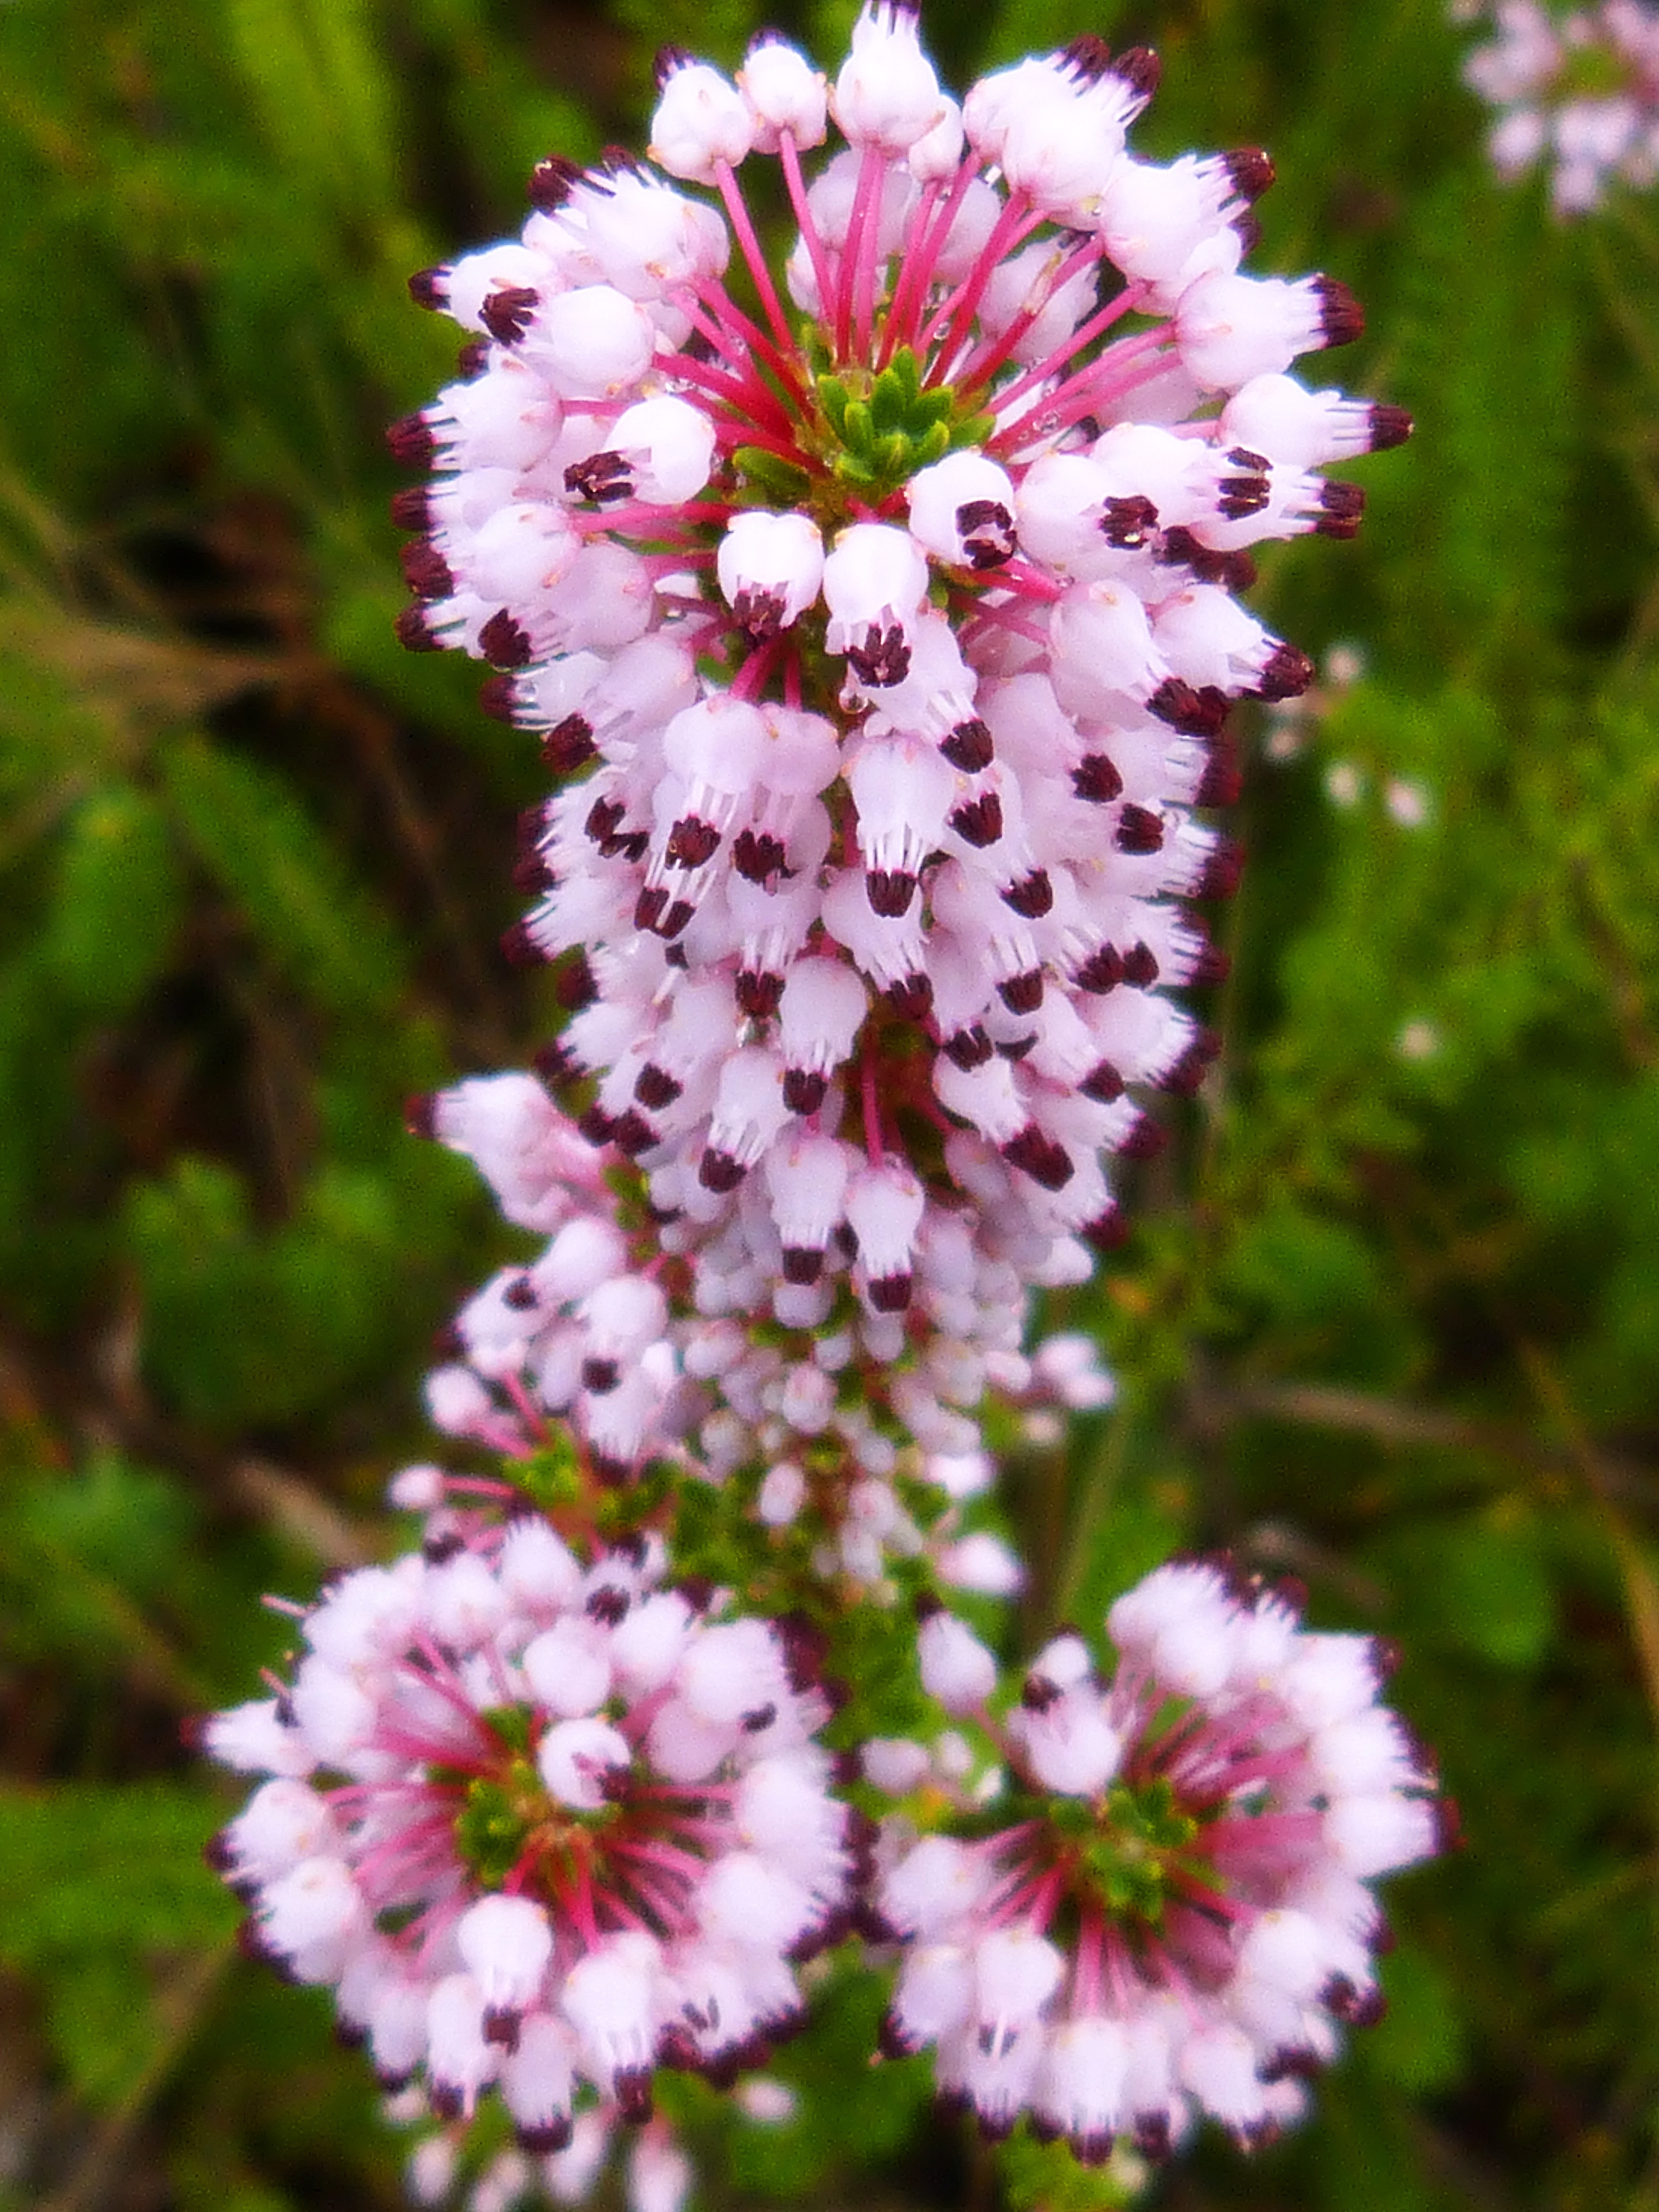
blossom, plant, meadow, flower, herb, produce, autumn, botany, pink, flora, wildflower, shrub, detail, exotic, heather, macro photography, flowering plant, annual plant, land plant